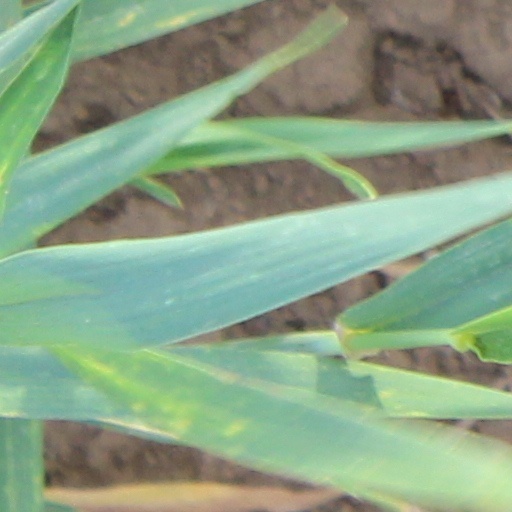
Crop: wheat